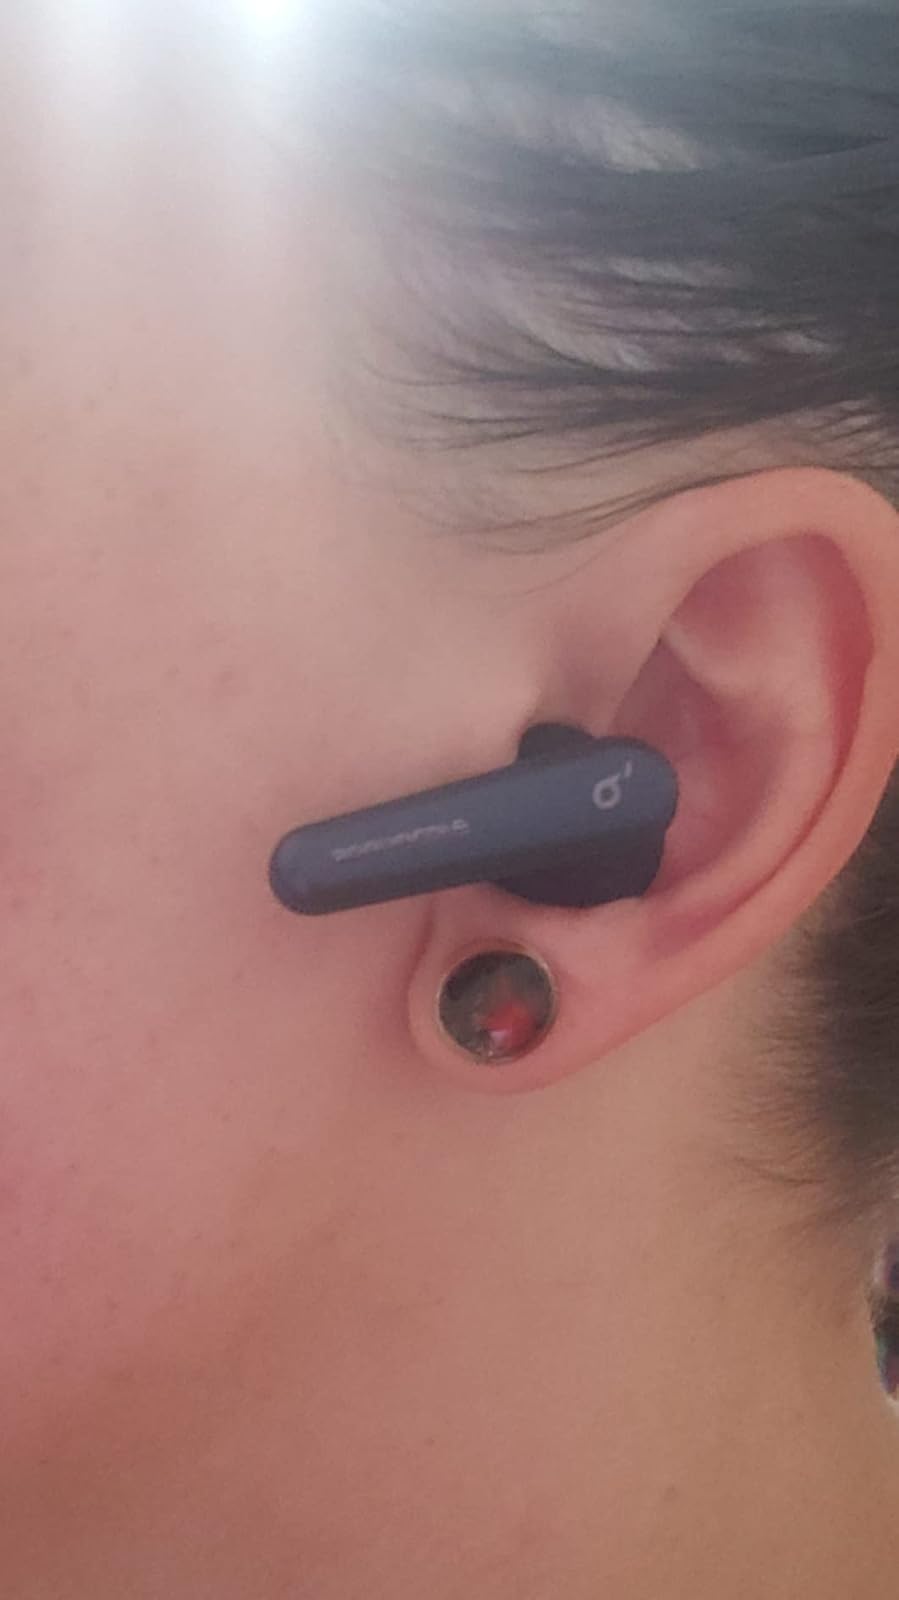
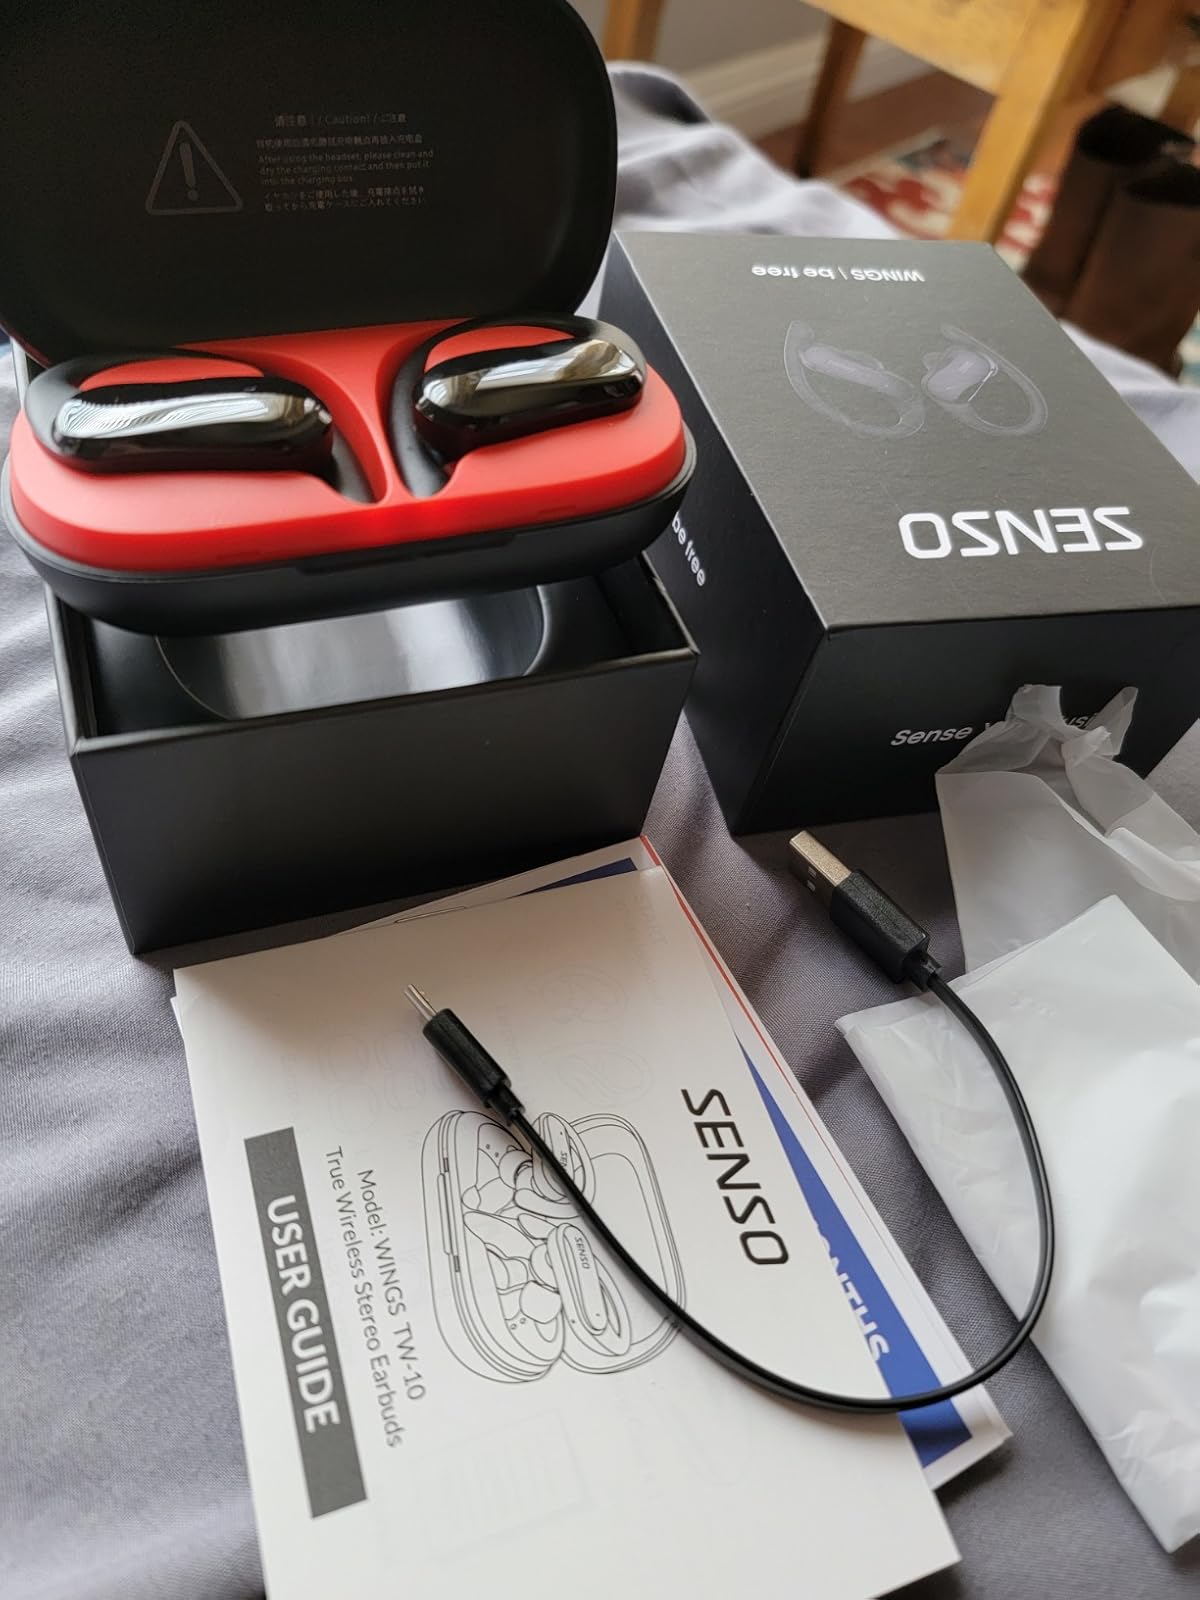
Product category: earbuds
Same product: no